Frederick Schomberg, 1st Duke of Schomberg

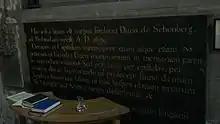
Latin inscription to the memory of Schomberg in St Patrick's Cathedral, Dublin, Ireland.

In July 1689, William appointed him commander-in-chief of the expedition that he undertook to drive James II out of Ireland. Before departing to Ireland, Schomberg took his leave from parliament on 16 July 1689. On 20 July Schomberg arrived at Chester where the expedition's troops were gathering. Sailing with a fleet from Hoylake, he landed on 13 August 1689 at Ballyholme Bay near Bangor. He made the passage on the royal yacht Cleveland. He then marched over Bangor and Belfast to Carrickfergus, which had a Jacobite garrison. He began the siege of Carrickfergus on 20 August. The town surrendered on 28 August. Thereafter he marched unopposed through a country desolated before him to Dundalk, but, as the bulk of his forces were raw and undisciplined as well as inferior in numbers to the enemy Irish Army, he deemed it imprudent to risk a battle, and entrenching himself at Dundalk declined to be drawn beyond the circle of his defences. Shortly afterwards pestilence broke out, and when he retired to winter quarters in Ulster his forces were more shattered than if they had sustained a severe defeat.